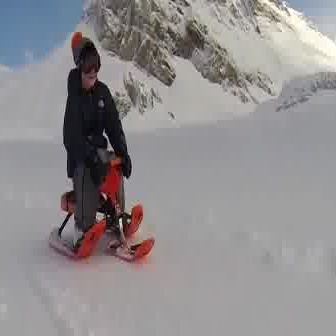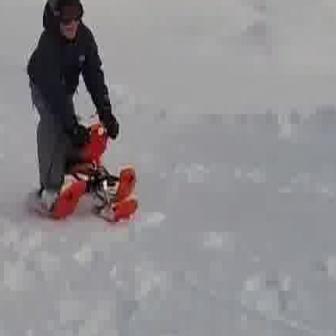
  Please identify the target specified by the bounding box [48,151,154,257] in the first image and locate it in the second image. Return the coordinates in [x_min,y_min,x_max,y_max] format.
Answer: [35,118,136,219]